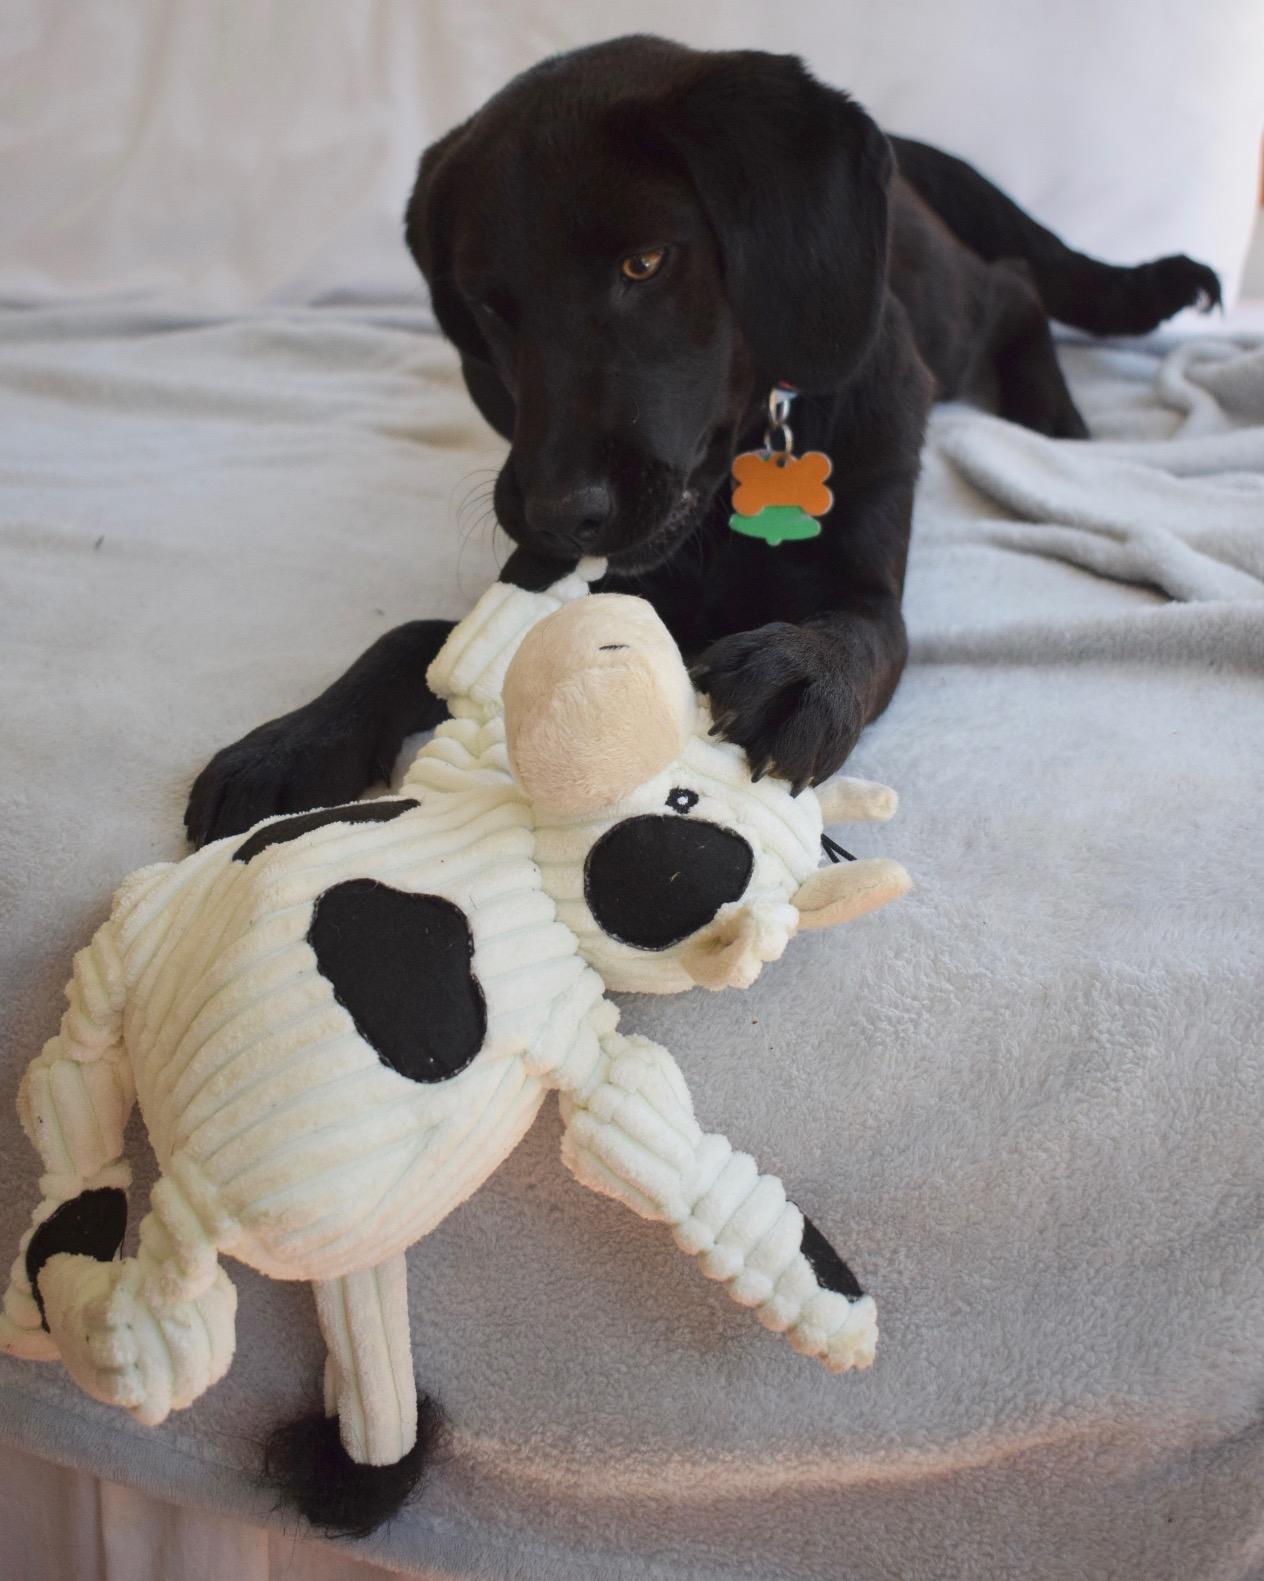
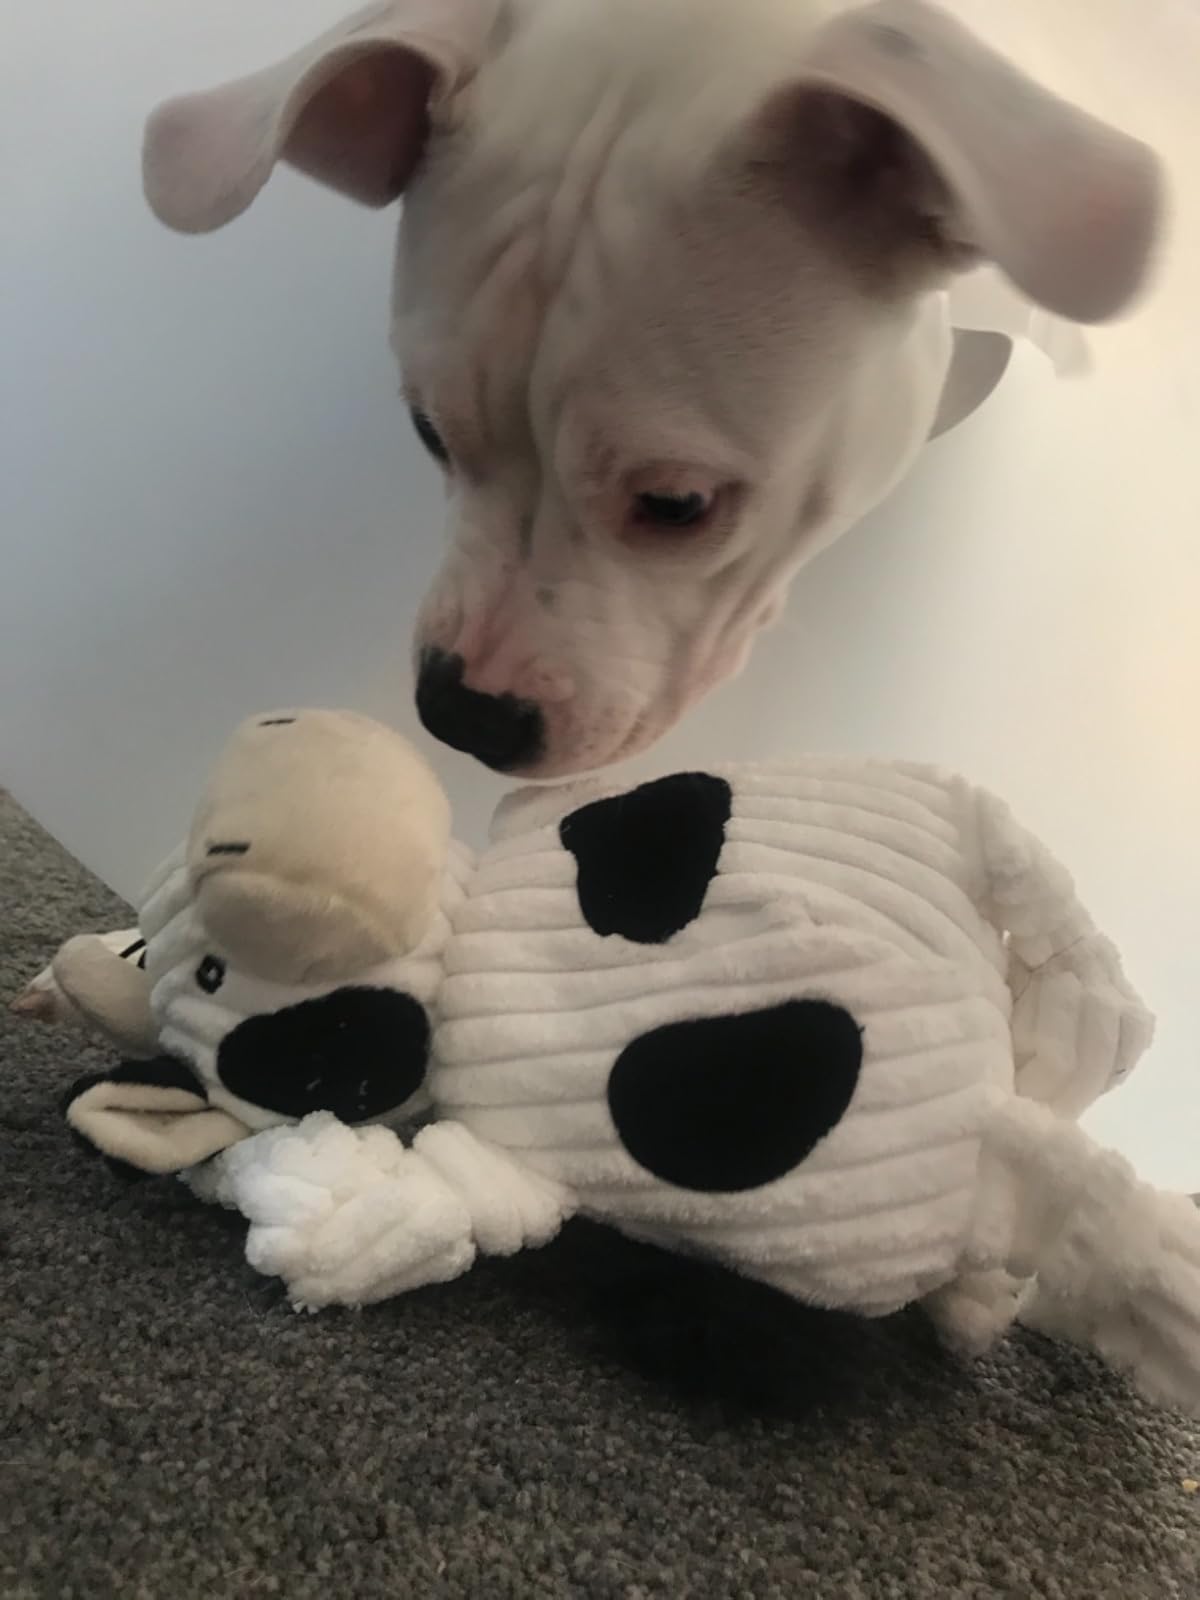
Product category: items_toy
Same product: yes